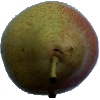
Label: pear_forelle